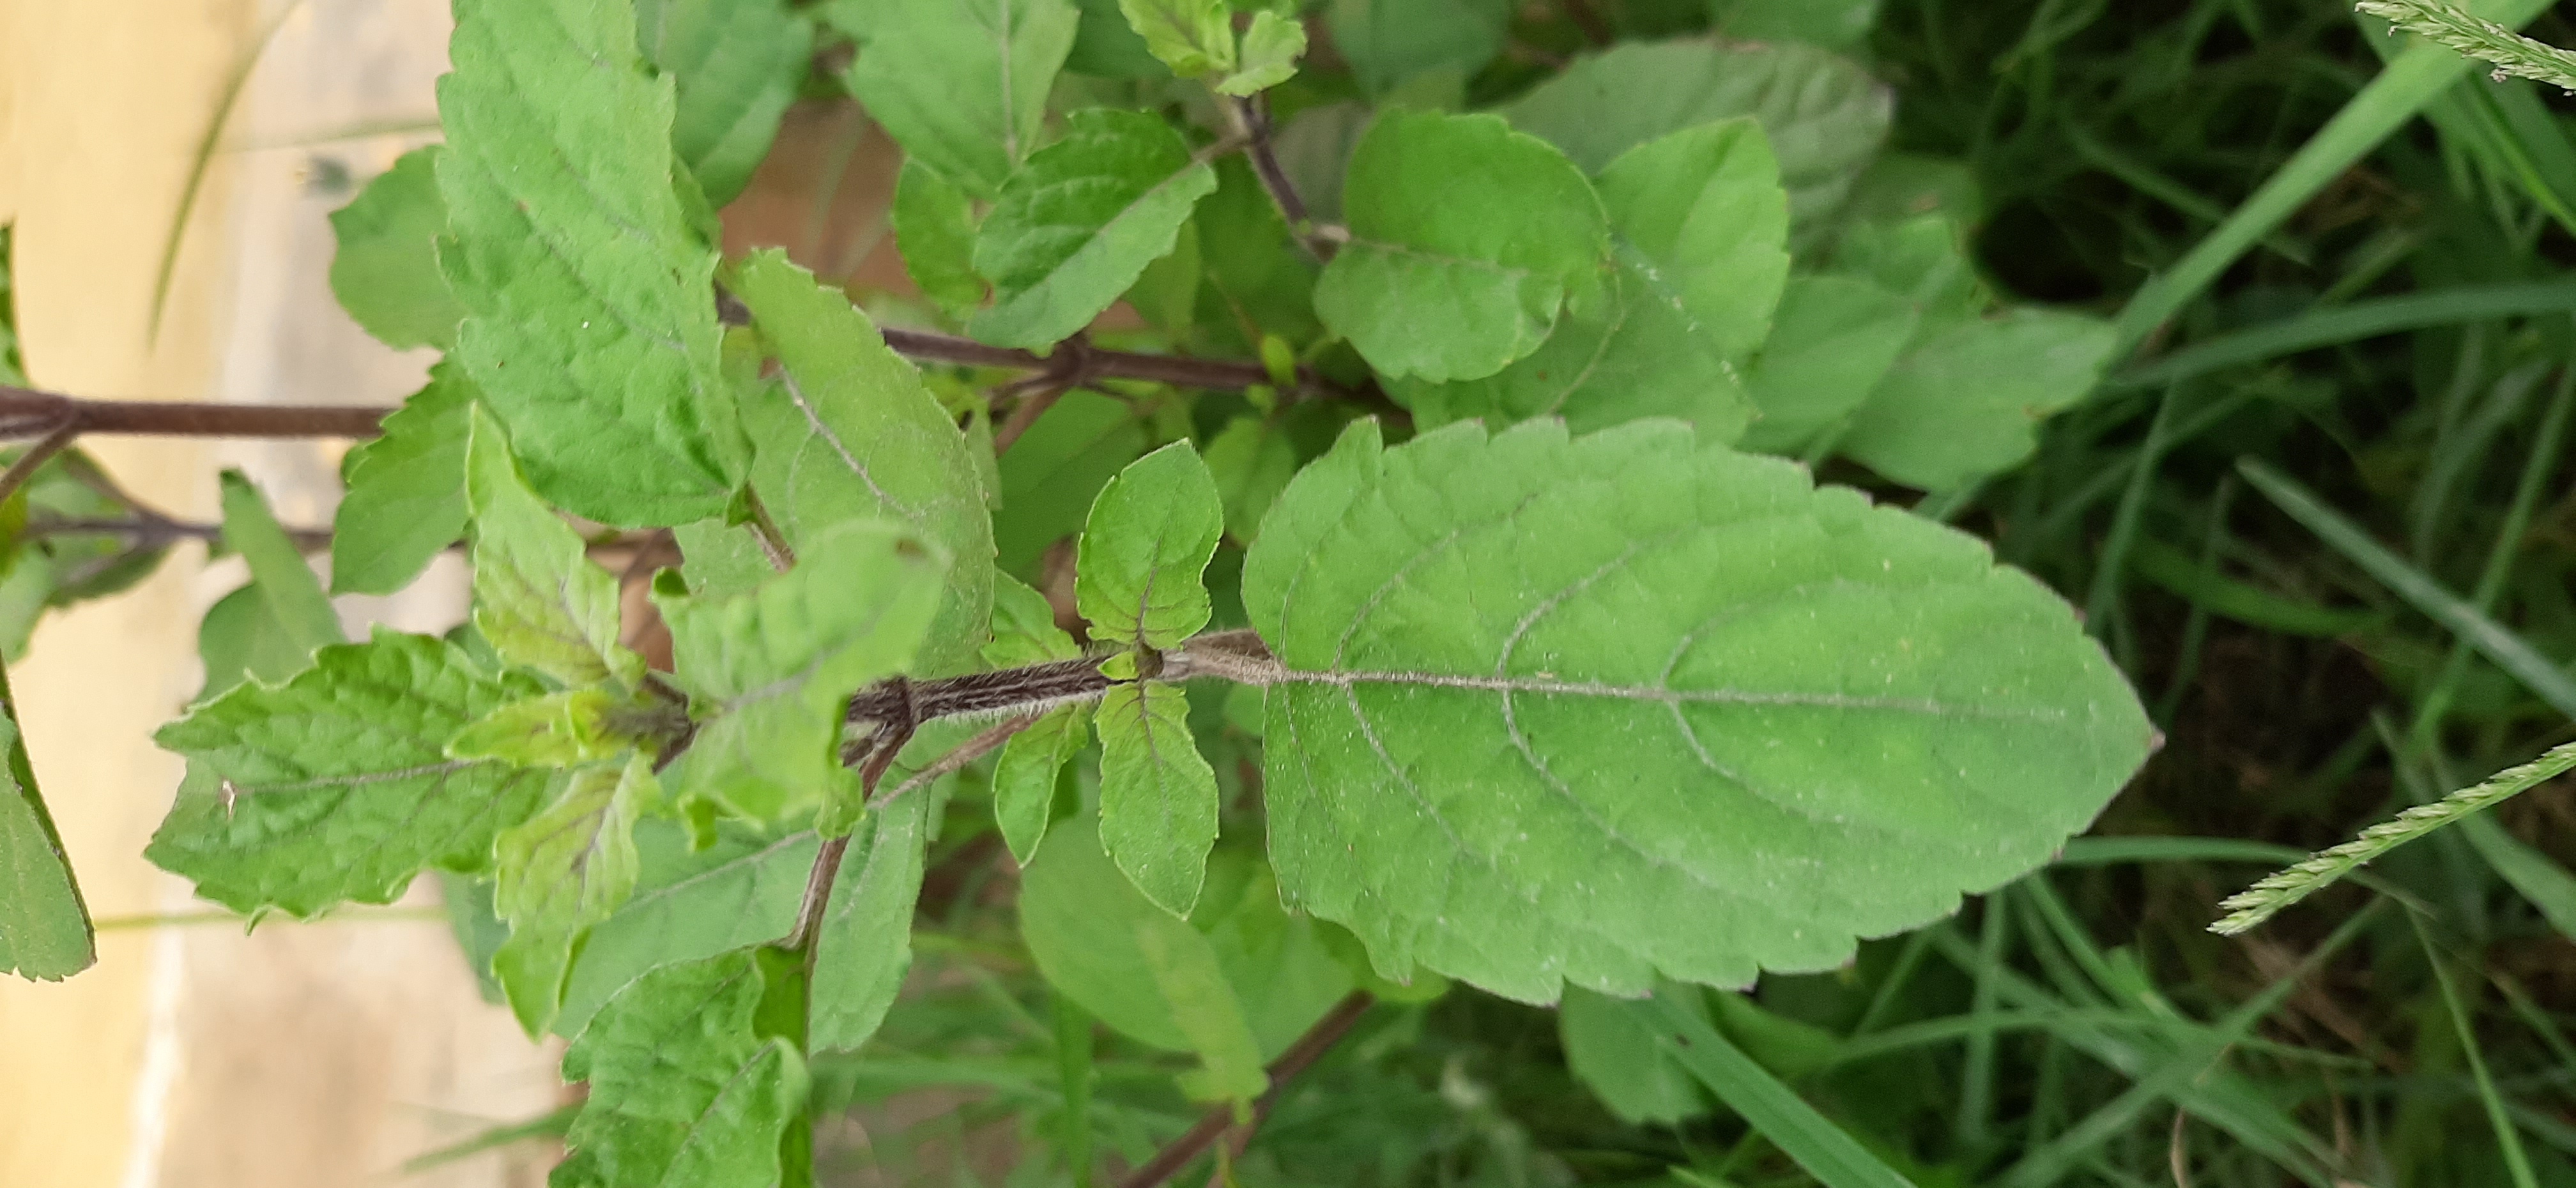
Plant: Tulsi